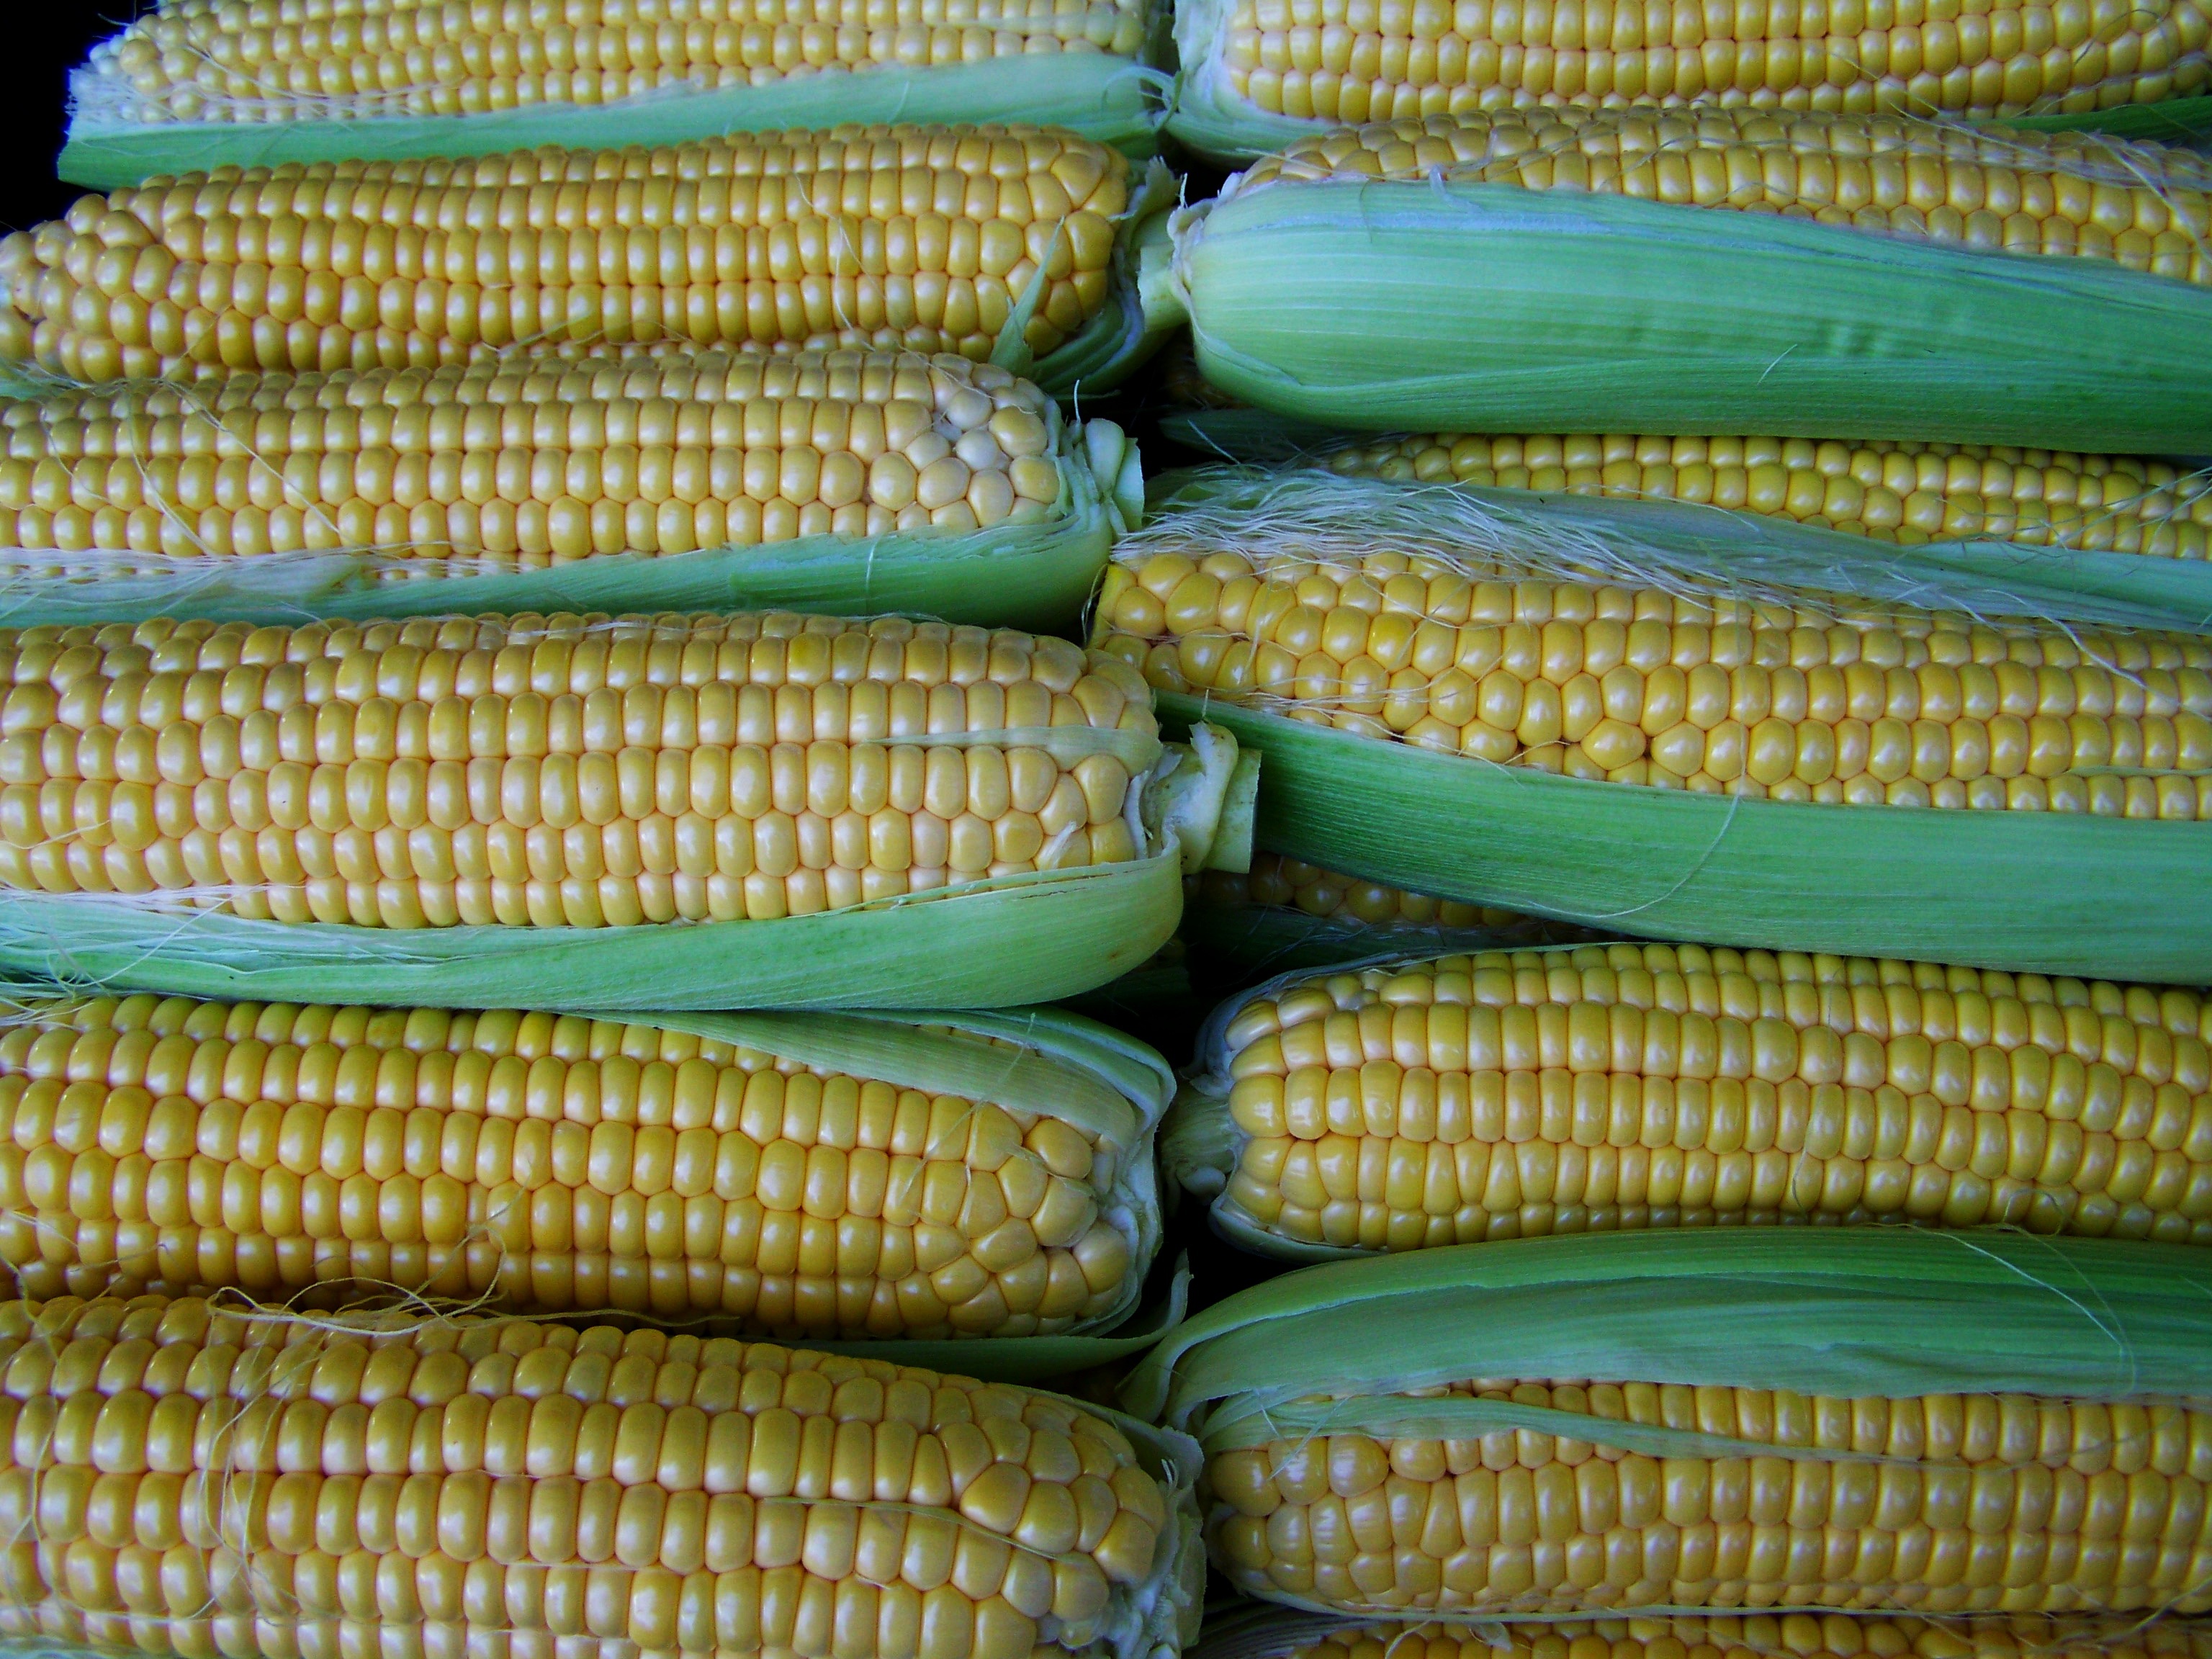
plant, dish, food, produce, crop, corn, agriculture, dessert, sweet corn, vegetarian food, maize, corn on the cob, commodity, grass family, food grain